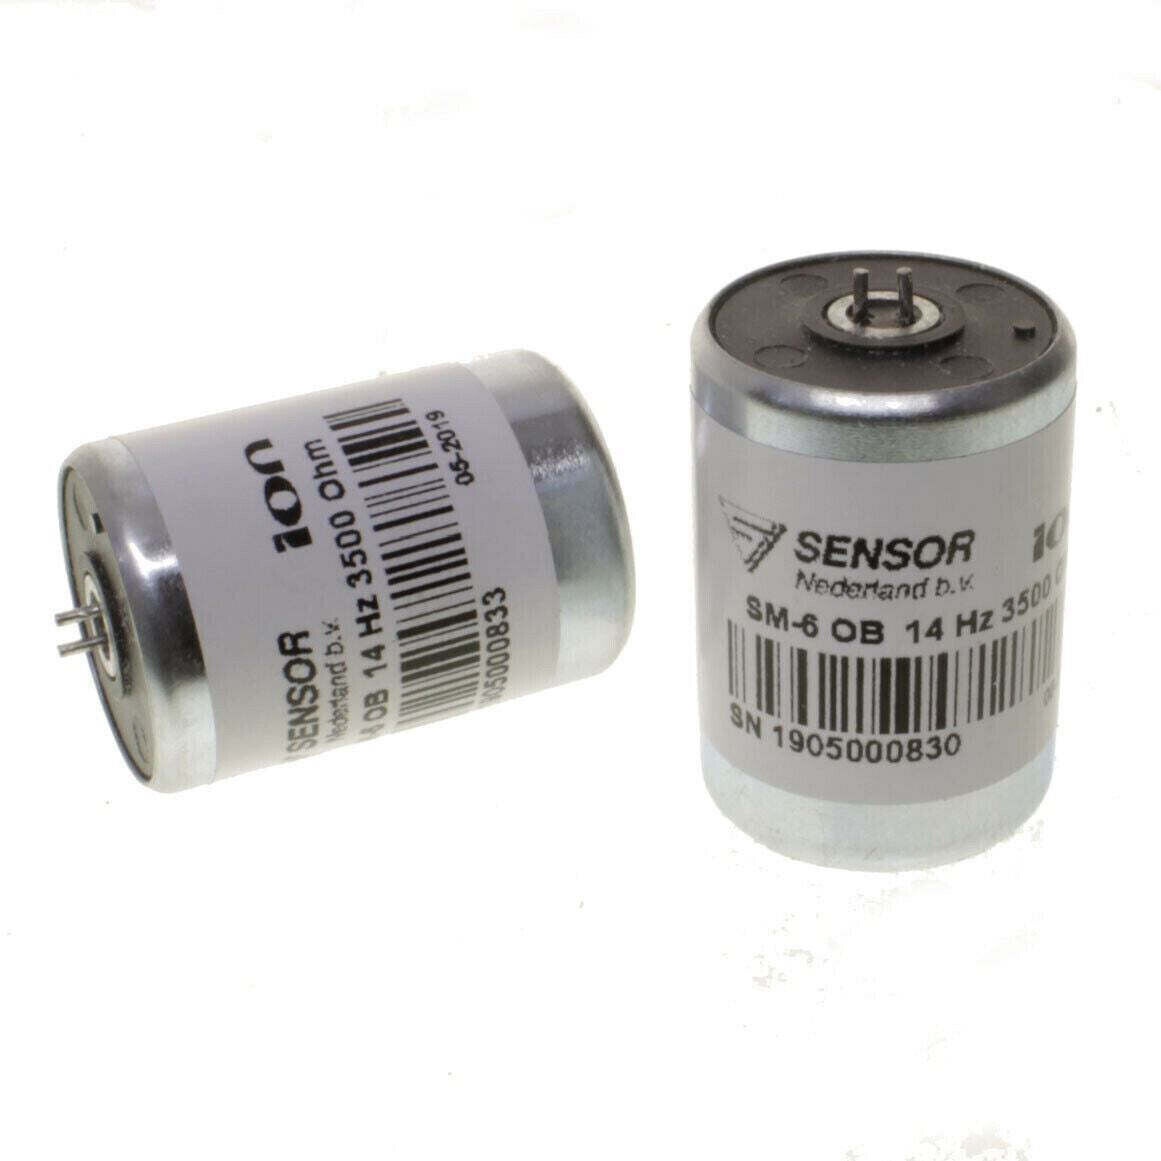
Geophone Seismic Sensor Element SM-6 OB SM-24 ION
Specifications: SM-24 Geophone Element Frequency Natural frequency 10 Hz Tolarance ± 2.5% Maximum tilt angle for specified Fn 10° Typical spurious frequency >240 Hz Distortion Distortion coil to case velocity with 17,78 mm/s (0,7 in/s) p.p. <0.1% Distortion measurement frequency 12 Hz Typical distortion (string of 12 in series measured at 12 Hz) 0.03 % Damping Open circuit (Typical) 0.25 Damping calibration-shunt resistance 1,339 Ω Damping with calibration shunt 0.6 Tolerance with calibration shunt + 5%, -0% Sensitivity Sensitivity 28.8 V/m/s (0.73 V/pulg./s) Tolerance ± 2.5 % RtBcFn 6,000 Ω Hz Moving mass 11 g (0.38 oz) Max coil excursion p.p. 2 mm (0.08in) Coil resistance Tolerance +/- 2.5% Physical Characteristics Diameter 25.4 mm ( 1 in) Height 32 mm (1.26 In) Weight 74 g (2.6 oz) Operating temperature range -40°C a +100°C (-40°F a +212°F) Specifications: SM-6 Geophone Element Working position: Omni-tilt 3500Ω Frequency Natural frequency 14 Hz Tolerance ± 7% Maximium tilt angle for specified Fn 360° 360° Distortion Distortion with 0.7 in/s p.p. coil to case velocity <0.70% Distortion measurement frequency 14 Hz Damping Open circuit 0.180 Tolerance +10 / -5% Resistance Standard coil 3500 Ω Tolerance ± 5% Sensitivity Open circuit sensitivity 80.0 V/m/s Tolerance +5 / -10% RtBoFn 49931 Ω Hz Typical Spurious frequency 190 Hz Moving mass 10.2 g Maximum coil excursion p.p. 0.5 mm Physical Characteristics Diameter 25.4 mm (1.0 in) Height (including terminals) 36.0 mm (1.42 in) Diagonal 42.5 mm (1.67 in) Weight 81. g (2.85 oz) Operating temperature range -40°C to 100°C (-40°F to 212°F) Working position Omni-tilt Polarity Positive indicated by raised dot adjacent to positive terminal Part Number SM-6 OB Manufacturer ION Type Geophone Tag Test Condition New Package Condition Pack Unit Quantity 1 Unit Type Unit Item Length Item Width Item Height Item Weight Item Inner Diameter / Bore Item Outer Diameter Delivery Time 3 days Warranty 12 Months Item Location ILMINSTER UK Notes Notes Notes
Brand: binneywood
Category: Hardware > Tools > Measuring Tools & Sensors > Seismometer > Long-Period Seismometers